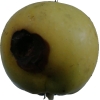
Label: Apple 13